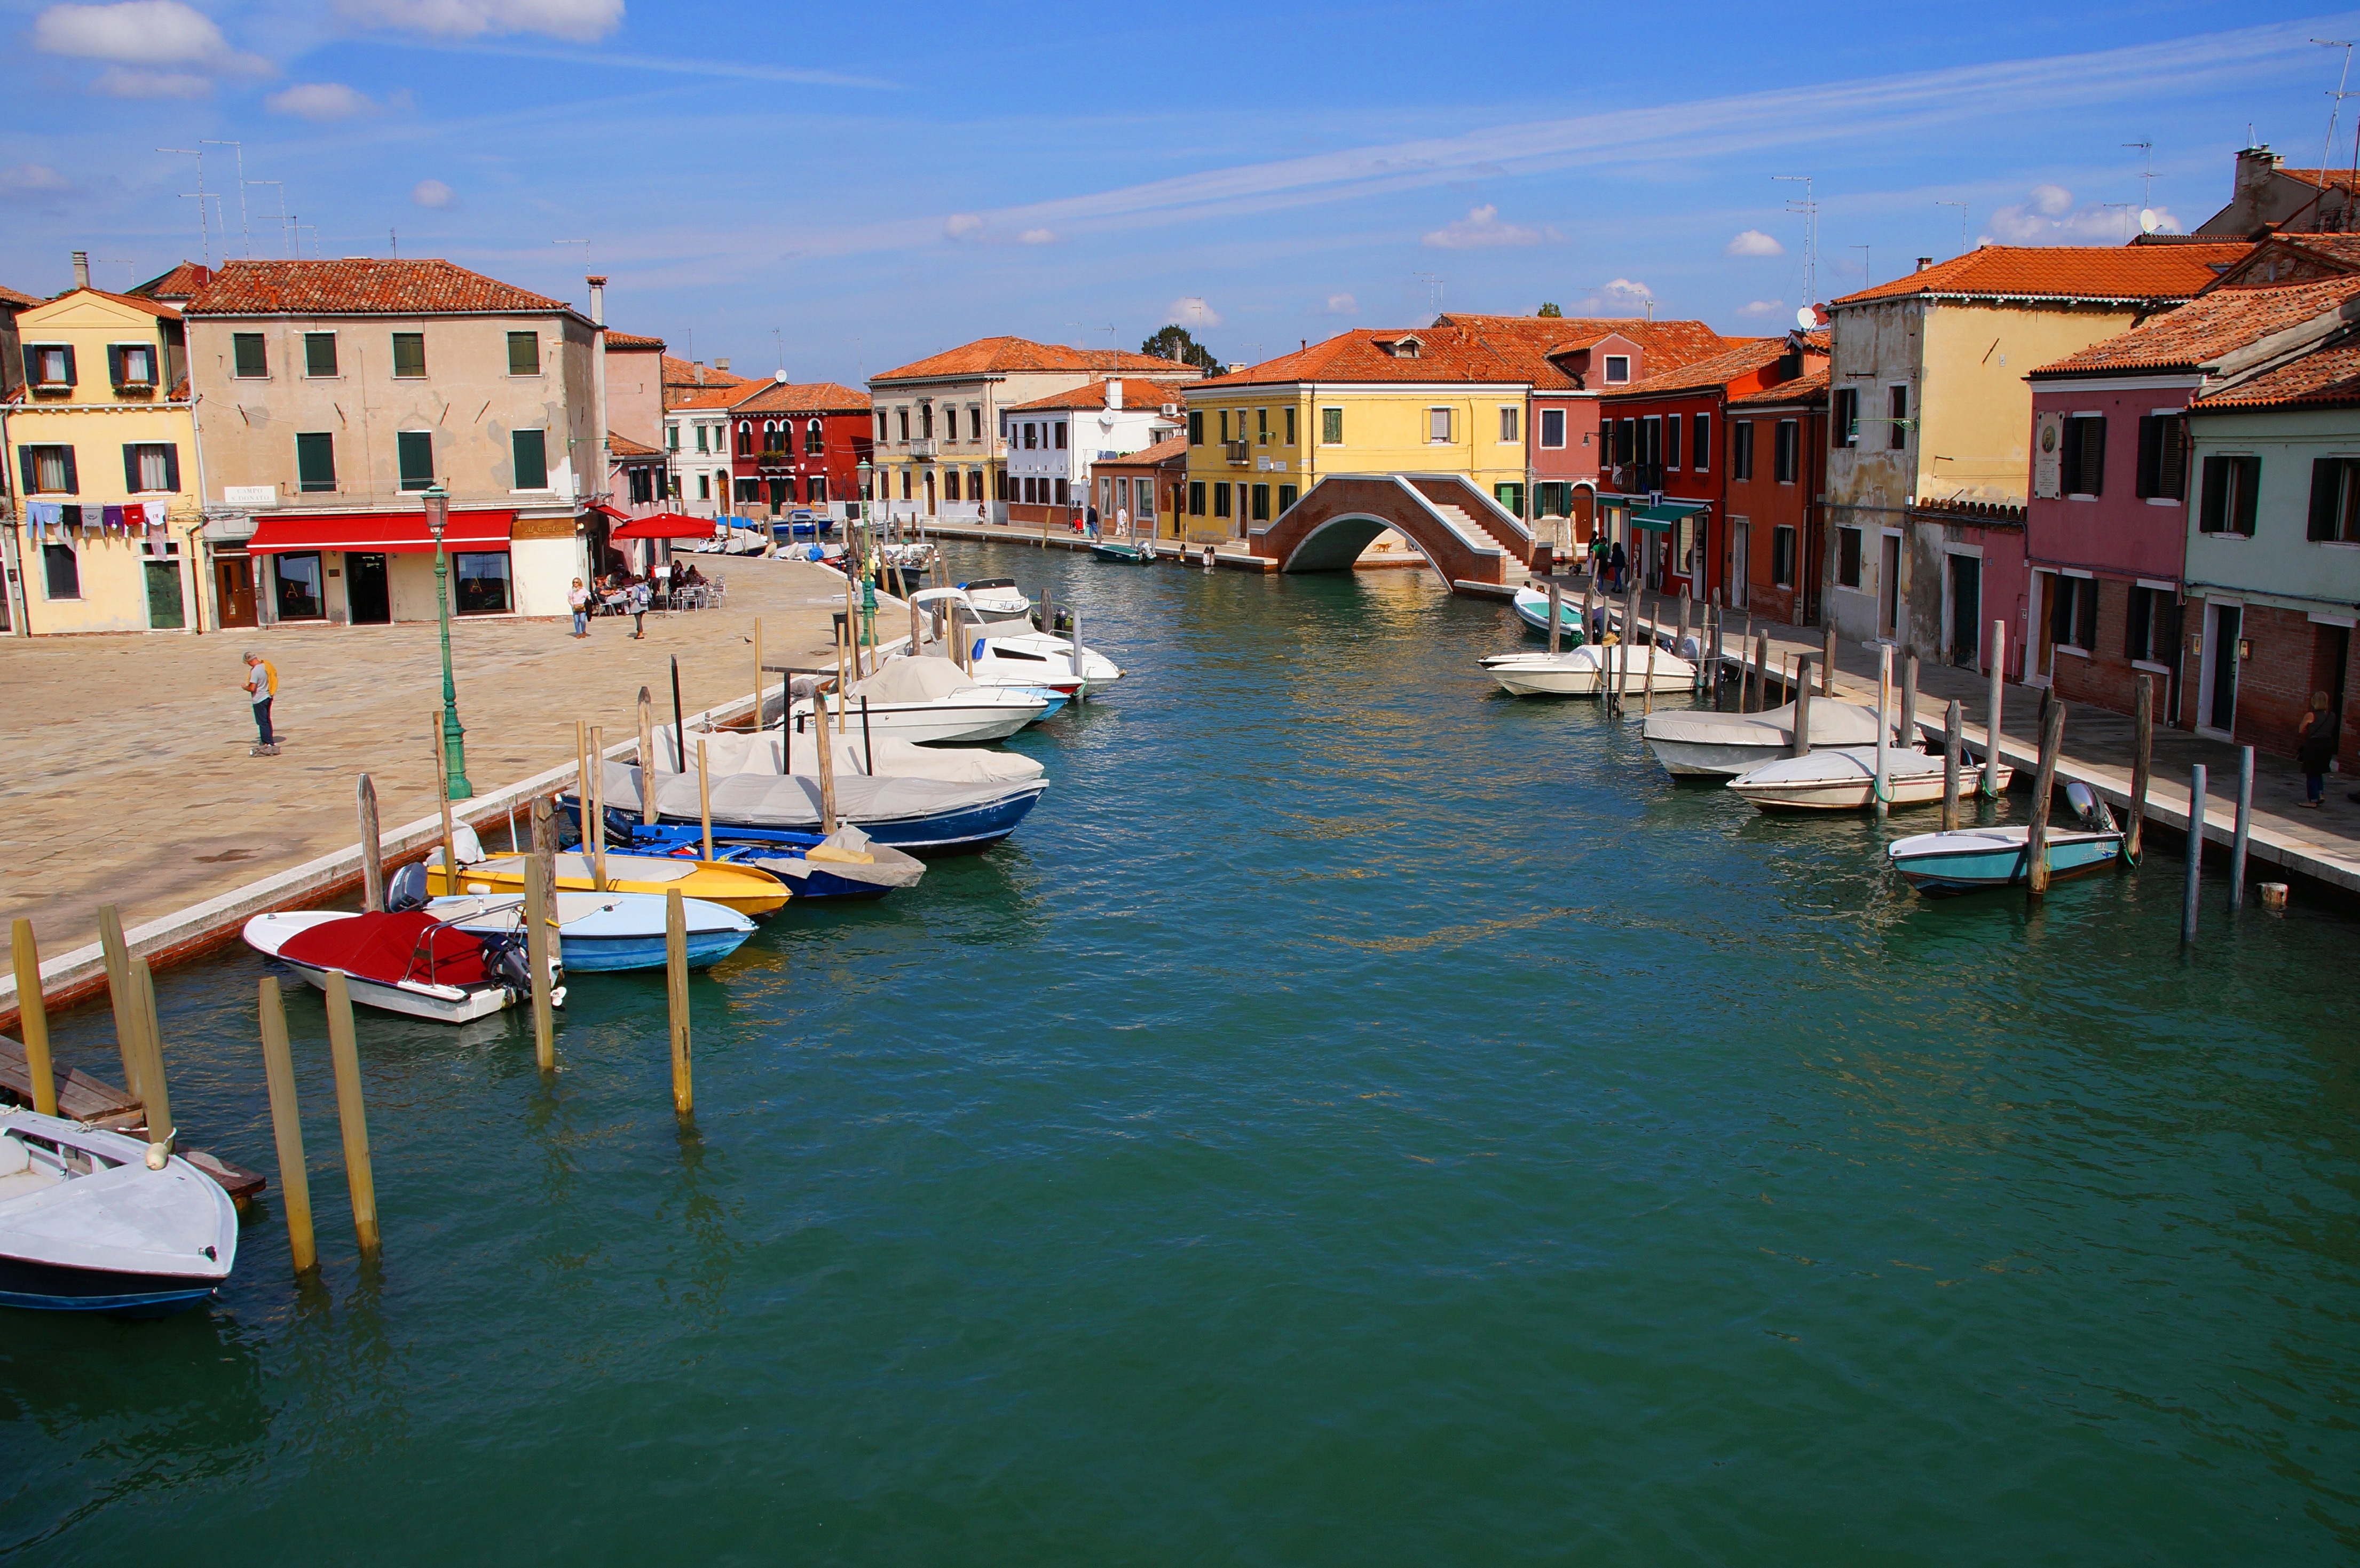
sea, dock, boat, town, river, canal, vacation, vehicle, bay, italy, harbor, venice, marina, port, waterway, body of water, veneto, channel, murano, landform, campo san donato, views of ponte san donato